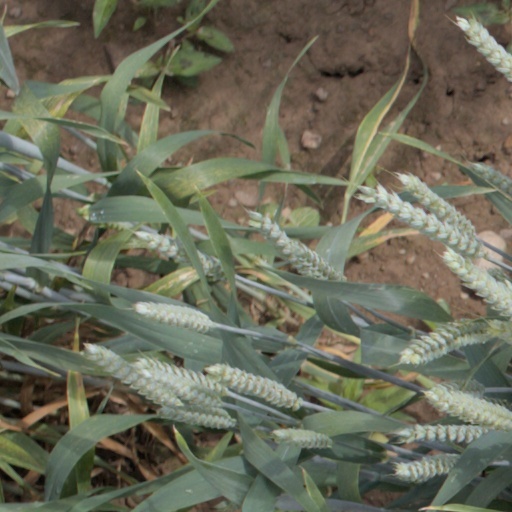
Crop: wheat